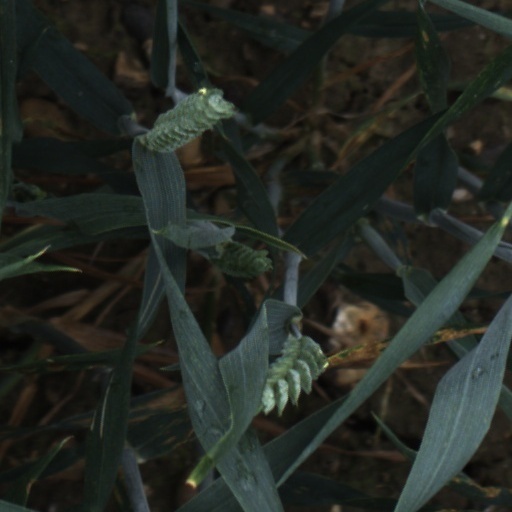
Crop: wheat